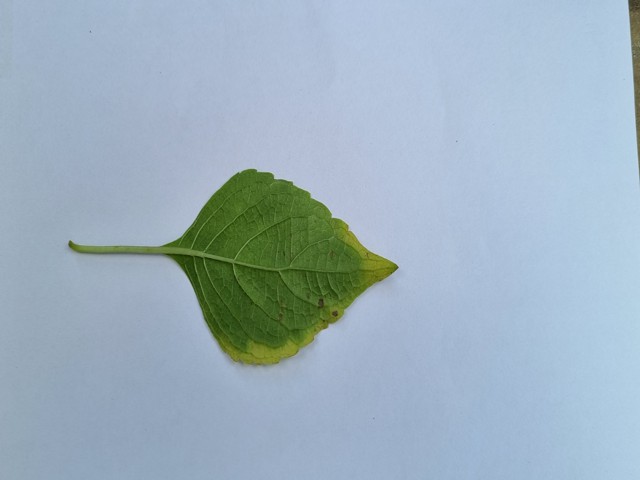
Plant: ramtulsi